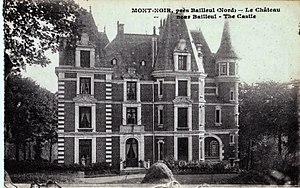
château d'enfance de l'écrivaine Marguerite YOURCENAR construit en 1824 voir
Marguerite Yourcenar, pseudonyme de Marguerite Cleenewerck de Crayencour, née le 8 juin 1903 à Bruxelles et morte le 17 décembre 1987 à Bar Harbor dans l'État du Maine, est une femme de lettres française. Romancière, nouvelliste et autobiographe, elle est aussi poétesse, traductrice, essayiste et critique littéraire.